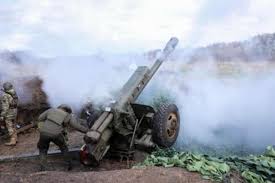
Label: Self Propelled Artillery